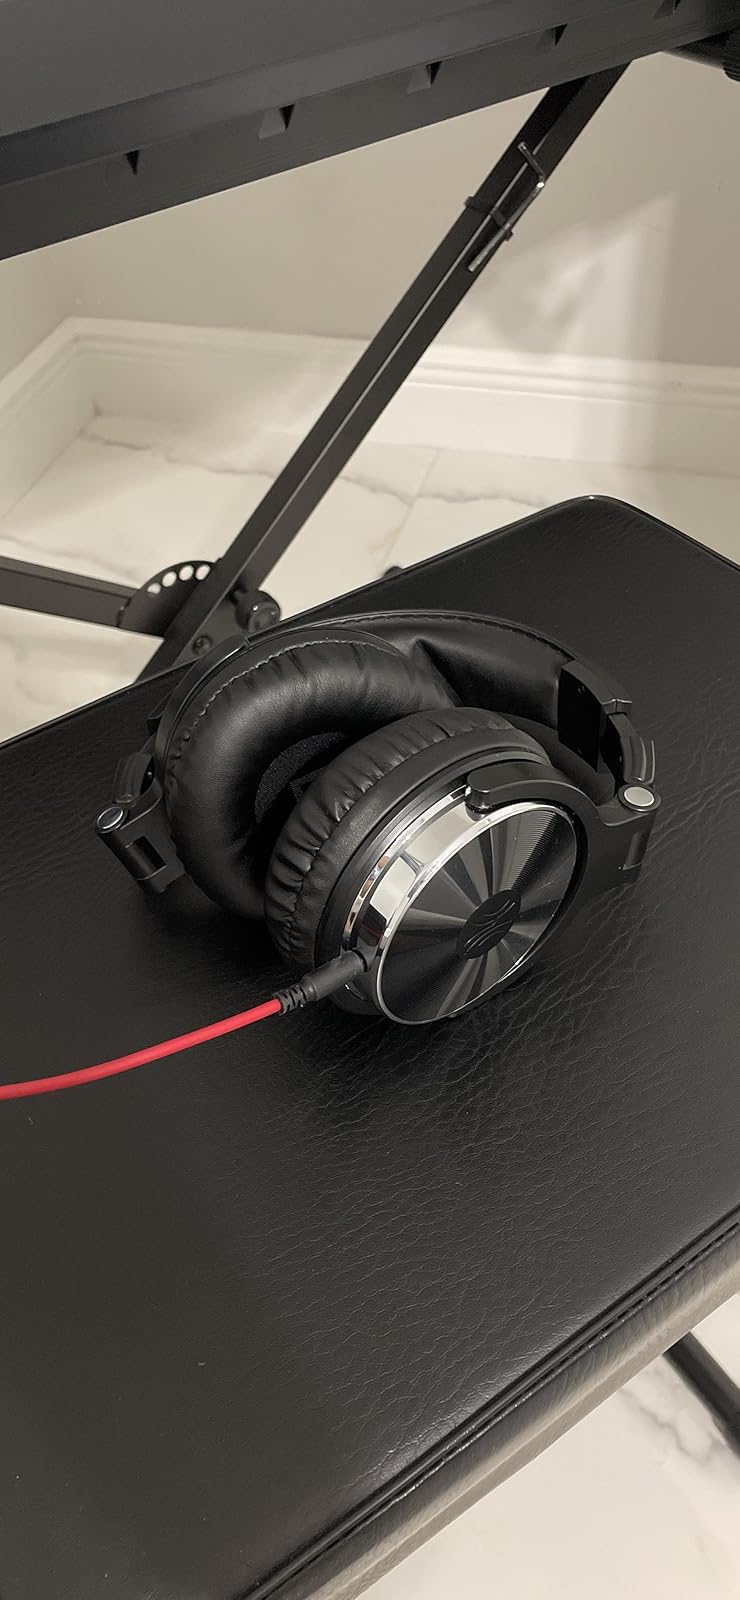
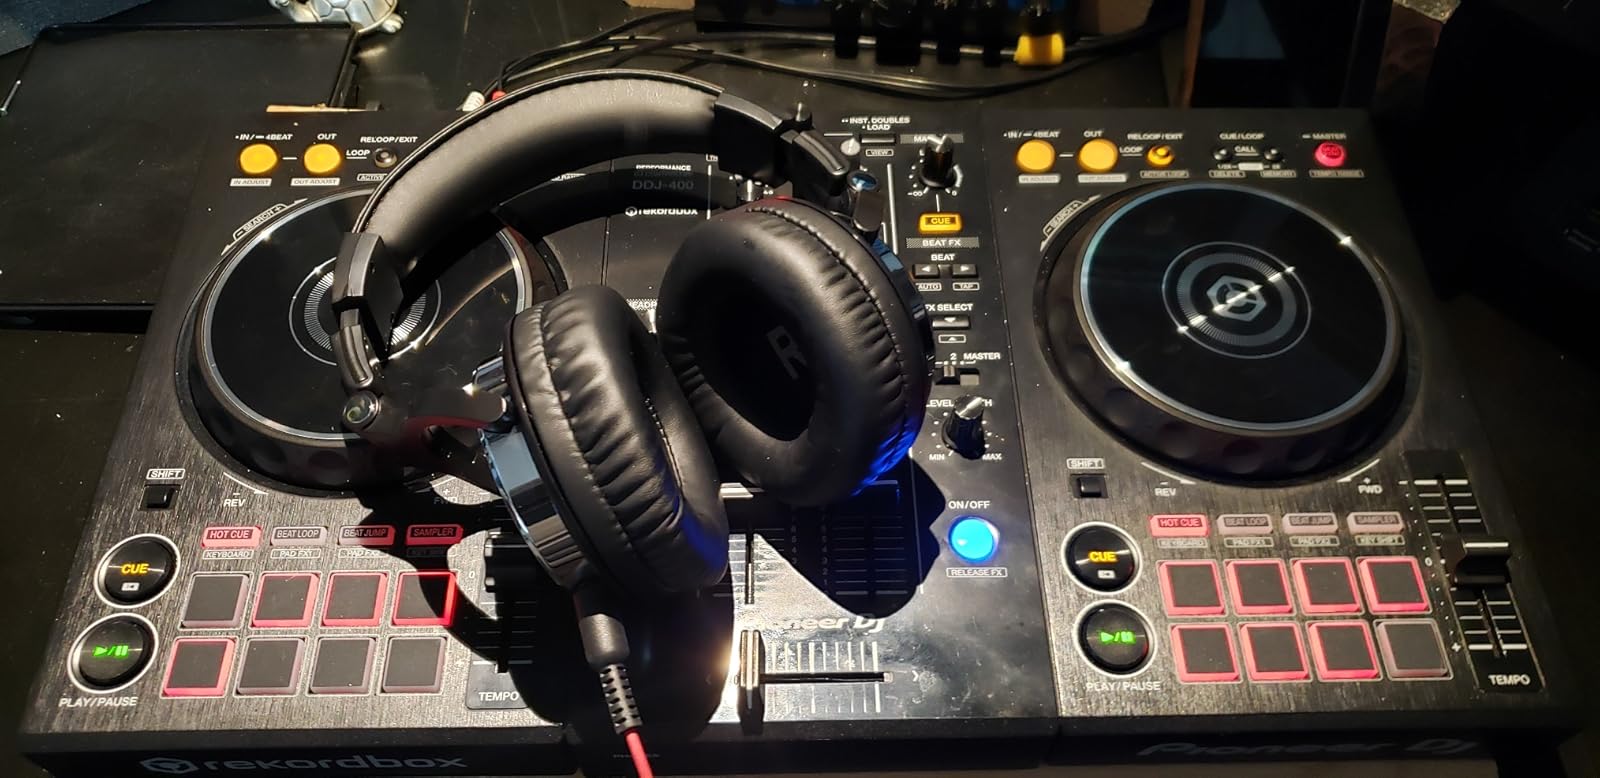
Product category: headphones
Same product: yes